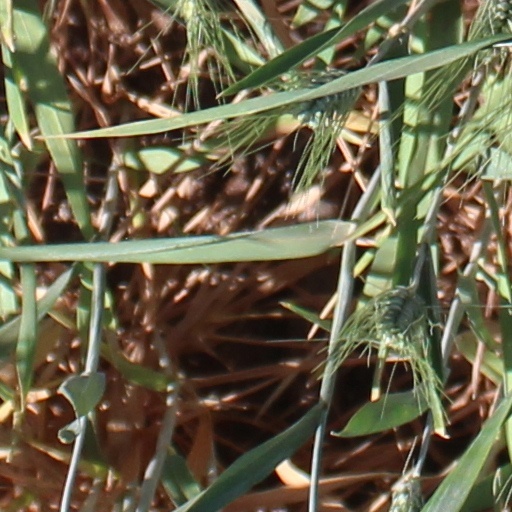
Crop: wheat